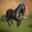
Label: horse